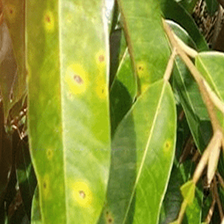
Label: canker_disease